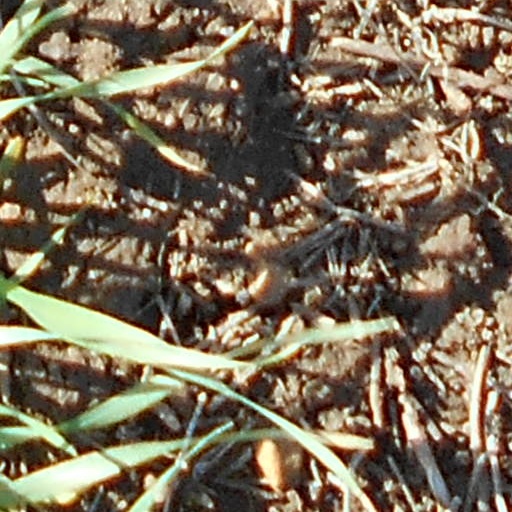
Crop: wheat